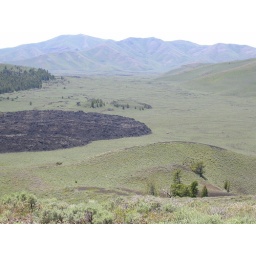
Limber pine is the most common tree in this area and occurs often in scattered and patchy stands.